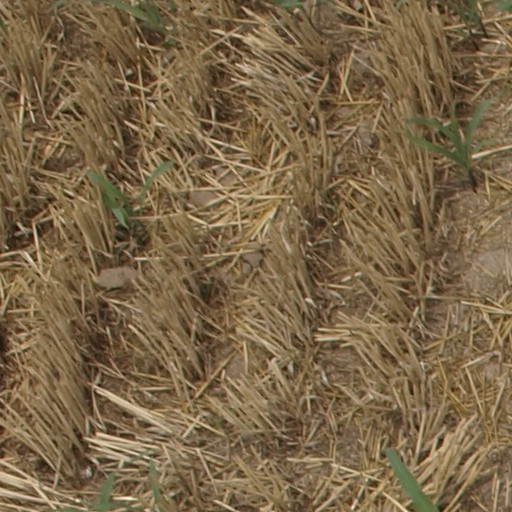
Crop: maize; corn